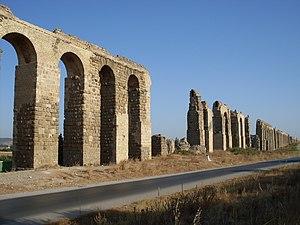
Aqueduc de Zaghouane après restauration
L'histoire de la Tunisie est celle d'une nation d'Afrique du Nord indépendante depuis 1956. Mais elle s'inscrit au-delà pour couvrir l'histoire du territoire tunisien depuis la période préhistorique du Capsien et la civilisation antique des Puniques, avant que le territoire ne passe sous la domination des Romains, des Vandales puis des Byzantins. Le VIIᵉ siècle marque un tournant décisif dans l'itinéraire d'une population qui s'islamise et s'arabise peu à peu sous le règne de diverses dynasties qui font face à la résistance des populations berbères.
Cette liste des monuments classés du gouvernorat de Ben Arous est une liste des monuments historiques et archéologiques protégés et classés du gouvernorat de Ben Arous, établie par l'Institut national du patrimoine de Tunisie.
L'aqueduc de Zaghouan, ou aqueduc de Carthage, est un aqueduc romain reliant Carthage aux sources de la région de Zaghouan.